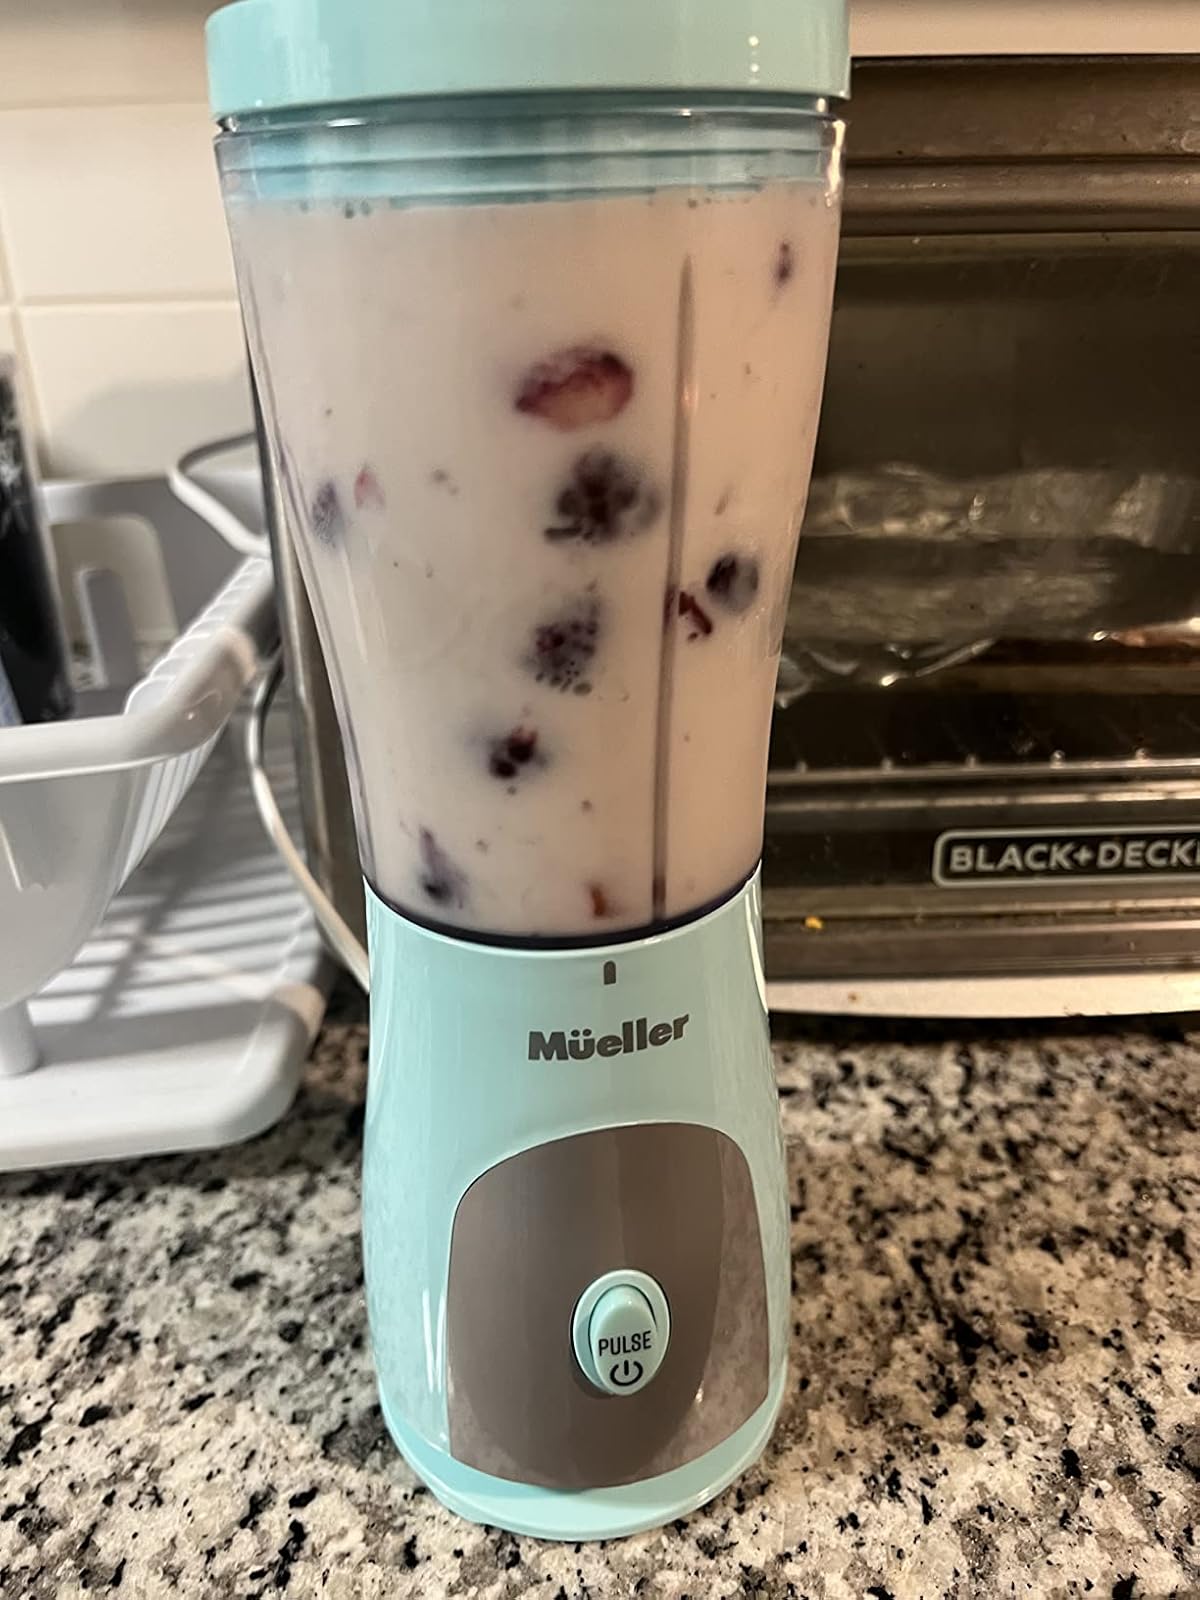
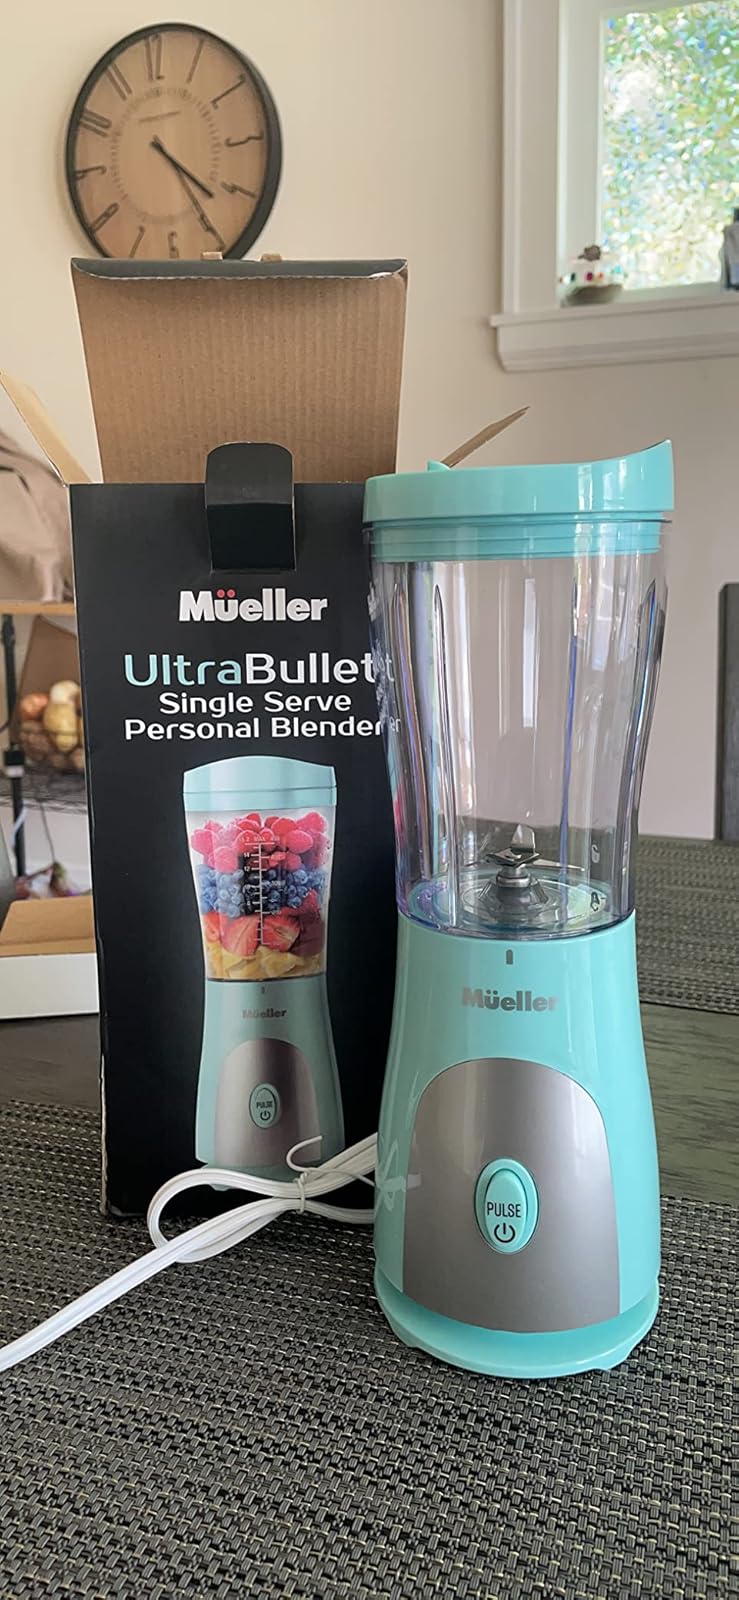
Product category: items_blender
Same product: yes